The Paperboy (2012 film)

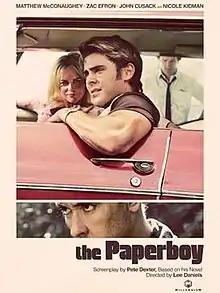
Theatrical release poster

The Paperboy is a 2012 American crime drama thriller film co-written and directed by Lee Daniels and based on Pete Dexter's 1995 novel of the same name. The novel was inspired by a true story. It follows Miami reporter Ward Jansen who returns to his hometown in Florida to investigate a murder case involving a death row inmate. The film stars Matthew McConaughey, Zac Efron, Nicole Kidman, David Oyelowo, John Cusack and Macy Gray.